2006–2007 East Africa Rift Valley fever outbreak

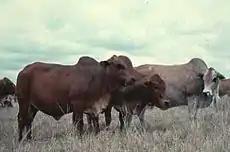
Boran cattle in Kapiti, Kenya. Butchering livestock transmitted the virus.

East Africa had a regional outbreak of Rift Valley fever in late 2006 that affected Kenya, Somalia, and Tanzania. During outbreak, 1062 people were infected with Rift Valley fever and 394 people died between December 2006 and December 2007. Rift Valley fever (RVF) is caused by a phlebovirus in the "Bunyavirales" order which is transmitted by mosquito bite and contact with infected animal blood; it mainly infects livestock that come into infectious contact with a viral reservoir but human beings can also be infected. The outbreak began after a heavy El Niño rain season across East Africa left greater than usual breeding ground for "Aedes aegypti" mosquitos, with particularly heavy rainfall over eastern Kenya, central Tanzania, and southern Somalia. While most people infected with the virus experience a relatively mild, flu-like illness without hospitalization, around 8% will develop a severe illness that can include eye disease, encephalitis, hemorrhagic fever and death. During this outbreak, of the 1,062 hospitalized, laboratory-confirmed RVF cases (via anti-RVF ImG) assays, 37% died.